Andreas Gottlieb Hoffmann

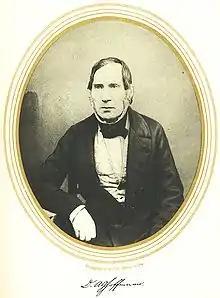
Andreas Gottlieb Hoffmann, 1858.

As a teenager he participated in the War of the Sixth Coalition as a member of the Second Prussian Foot Jäger Detachment. In 1820 he earned his doctorate at the University of Halle, where he studied theology as well as Syriac and Hebrew languages. At Halle he was a pupil of Wilhelm Gesenius (1786–1842). In 1823 he became an associate professor, and two years later a full professor at the University of Jena. At Jena he taught classes in church history, Old Testament exegesis and history of the Jewish people.